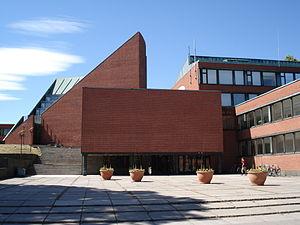
L'université Aalto est une université finlandaise créée le 1ᵉʳ janvier 2010 par la fusion de l'université technologique d'Helsinki, de l'école supérieure de commerce d'Helsinki et de l'école supérieure Aalto d'art, de design et d'architecture.
Le Bâtiment principal de l'Université Aalto est un bâtiment situé dans le quartier d'Otaniemi à Espoo en Finlande.